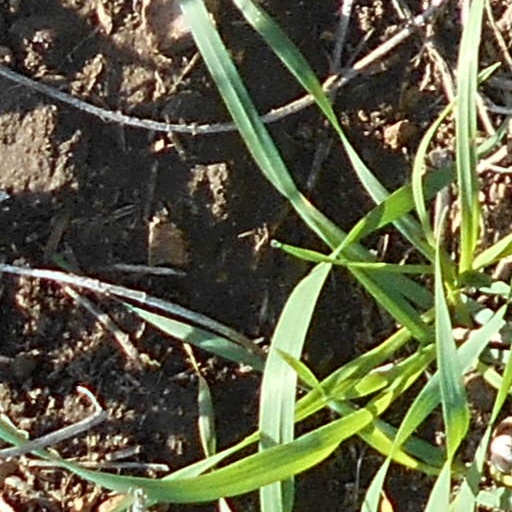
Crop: wheat